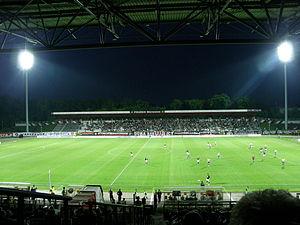
Le Polonia Varsovie est un club polonais de football basé à Varsovie et créé en 1911. Il est l'un des plus anciens du pays et compte à son palmarès deux championnats de Pologne, deux Coupes de Pologne et une Coupe de la Ligue.
Le stade Kazimierz Sosnkowski ou stade du Polonia Varsovie est un stade de football situé à Varsovie, en Pologne.